Rock Creek Park

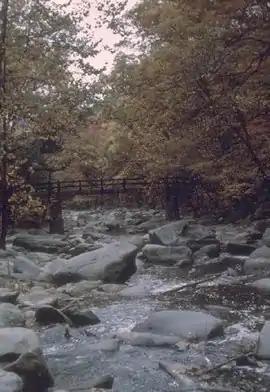
Rock Creek

Rock Creek Park was established by an act of Congress signed into law by President Benjamin Harrison on September 27, 1890, following advocacy by Charles C. Glover and other civic leaders and in the wake of the creation of the National Zoo the preceding year.